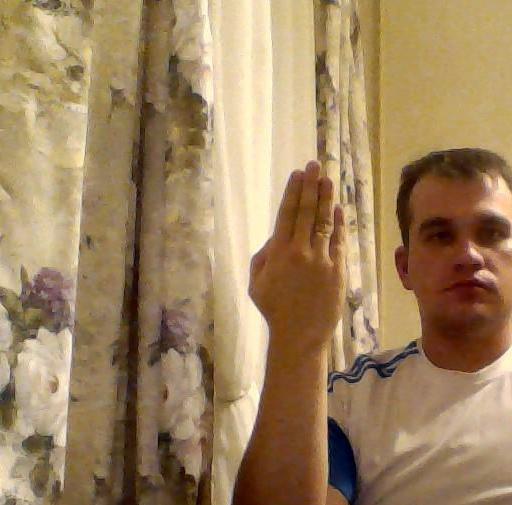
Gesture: stop_inverted